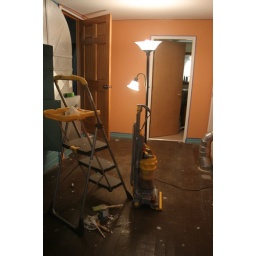
The door straight ahead goes to our spare bathroom and the door to the left goes in to the living area/kitchen.